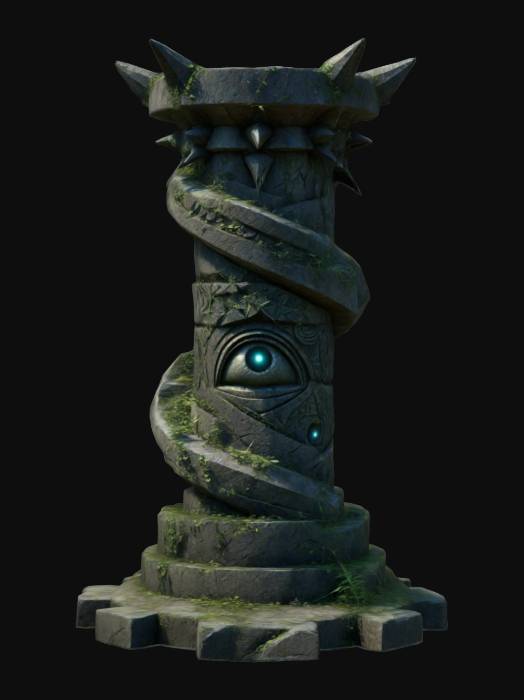
미적 점수 (1~10점): 8